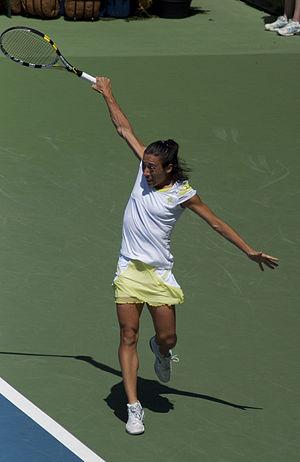
Résultats des tournois de tennis organisés par la Women's Tennis Association en 2010.